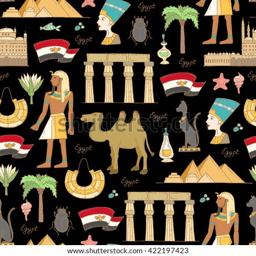
vector seamless pattern with hand drawn colored symbols on black color .